Eliza Boardman Burnz

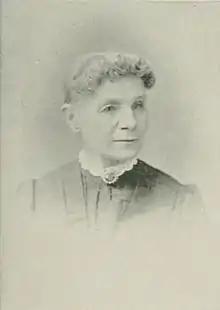

Eliza Boardman Burnz (31 October 1823 - 19 June 1903) was a nineteenth century American shorthand inventor and promoter. Her simplified alphabet, arranged in the basis of Isaac Pitman's "Phonography", was the subject of Mark Twain's essay "A Simplified Alphabet".